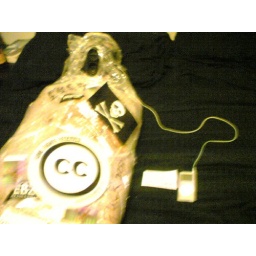
wrapped naked girl in plastic and stickers and shipped her via cab to webzine